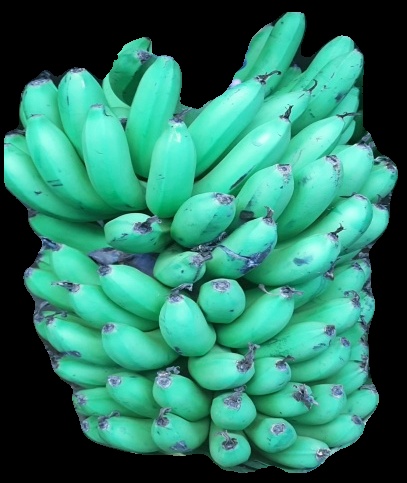
Variety: pachbale
Grade: grade1